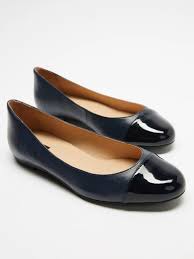
Label: Ballet Flat